Delayed onset of lactation

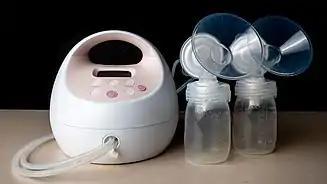
Breast emptying using breast pumps can increase the chance of successful establishment of lactogenesis.

Lactation is maintained by routine deposition of milk and nipple stimulation, which triggers prolactin and oxytocin release from the pituitary glands. Women are encouraged to remove the milk from their breasts every two to three hours to maintain a steady milk supply.